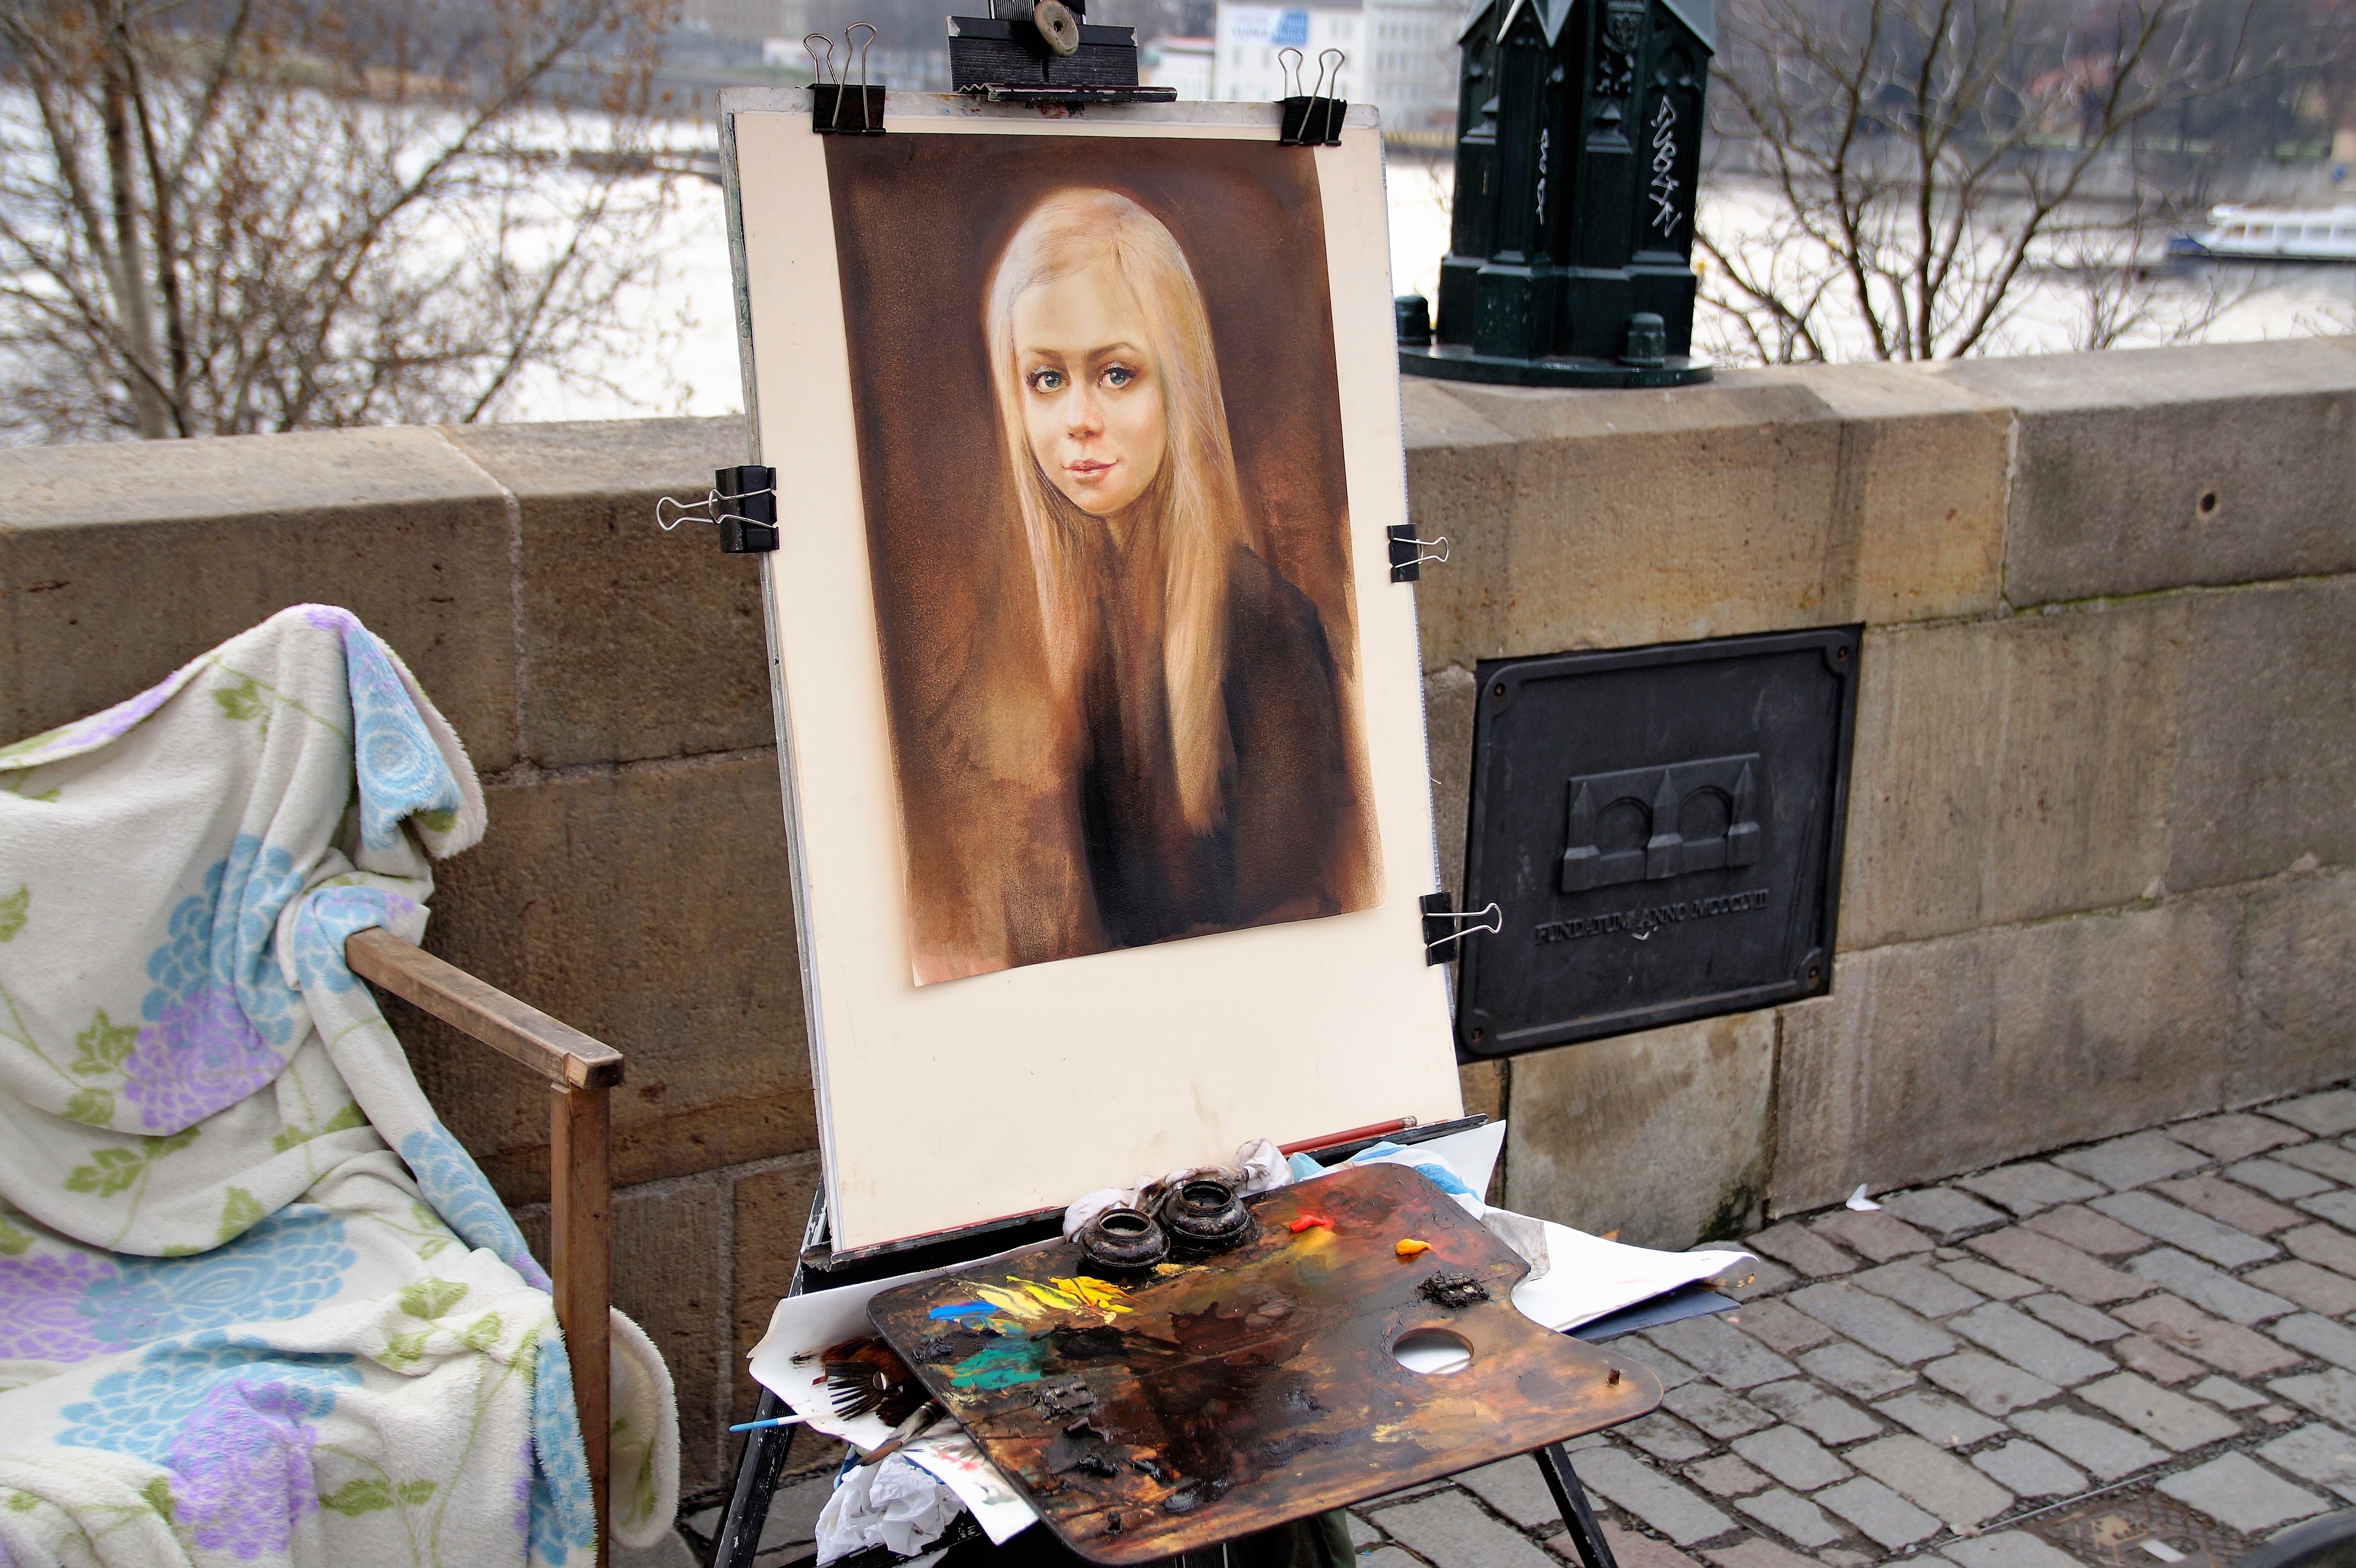
girl, portrait, fashion, street artist, art, colors, painter, palette, tourists, image, tourist attraction, easel